Question: Please indicate a possible affordance area of the knife that can be used for holding
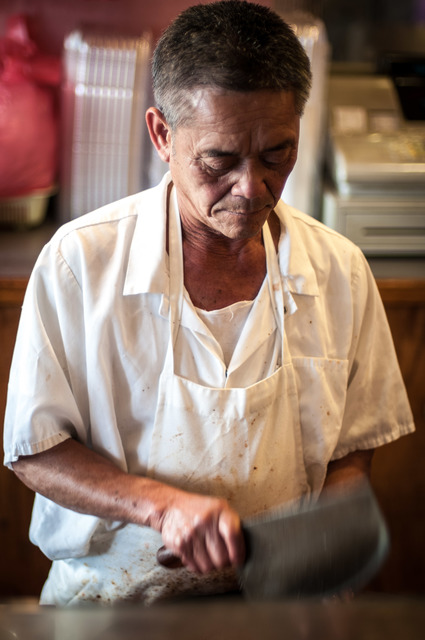
Answer: [144, 528.5, 242, 581.5]